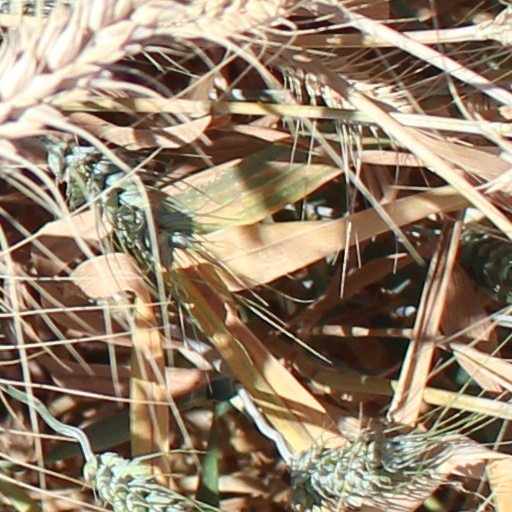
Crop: wheat